Question: How many stop lights?
Tambaya: Fitillun tsayawa nawa ne?
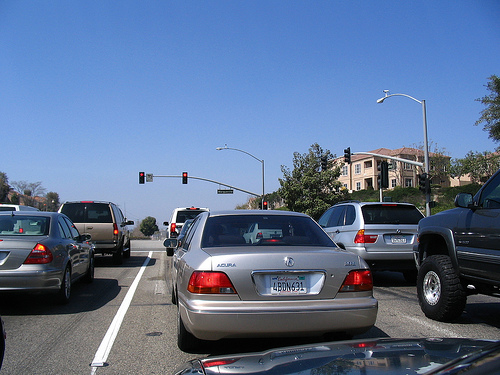
Answer: 2
Amsa: 2